Mael Lambong

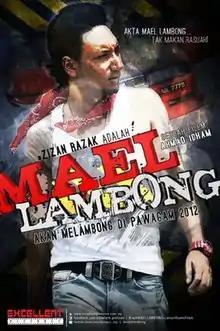
Theatrical poster

" Mael Lambong " is a 2012 Malaysian Malay-language action comedy film directed by Ahmad Idham, starring Zizan Razak, Juliana Evans and Taiyuddin Bakar. This film aired on June 21, 2012 in all Malaysian cinema.